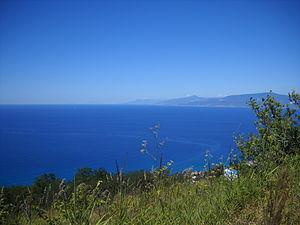
L’isthme de Catanzaro ou isthme de Marcellinara est un isthme situé en Calabre baigné par la mer Ionienne et la mer Tyrrhénienne. C'est l'isthme le plus étroit de la péninsule italienne étant délimité à l'ouest par le golfe de Sainte-Euphémie et à l'est par le golfe de Squillace.